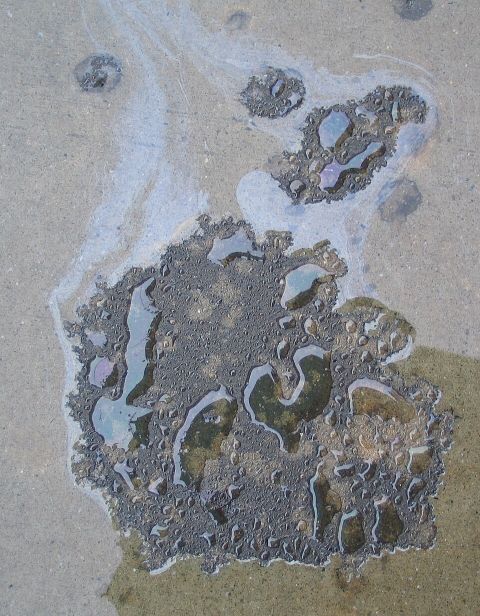
Road surface condition: wet